Air horn

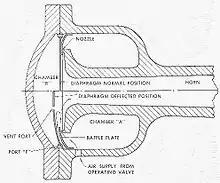
Diagram of a typical locomotive air horn power chamber, showing operation

An air horn consists of a flaring metal or plastic horn or trumpet (called the "bell") attached to a small air chamber containing a metal reed or diaphragm in the throat of the horn. Compressed air flows from an inlet line through a narrow opening past the reed or diaphragm, causing it to vibrate, which creates sound waves. The flaring horn serves as an acoustic impedance transformer to improve the transfer of sound energy from the diaphragm to the open air, making the sound louder. In most horns it also determines the pitch of the sound. When vibrated by the diaphragm, the column of air in the horn vibrates in standing waves. The length of the horn determines the wavelength of the sound waves generated, and thus the fundamental frequency (pitch) of the note produced by the horn. The longer the horn, the lower the pitch.